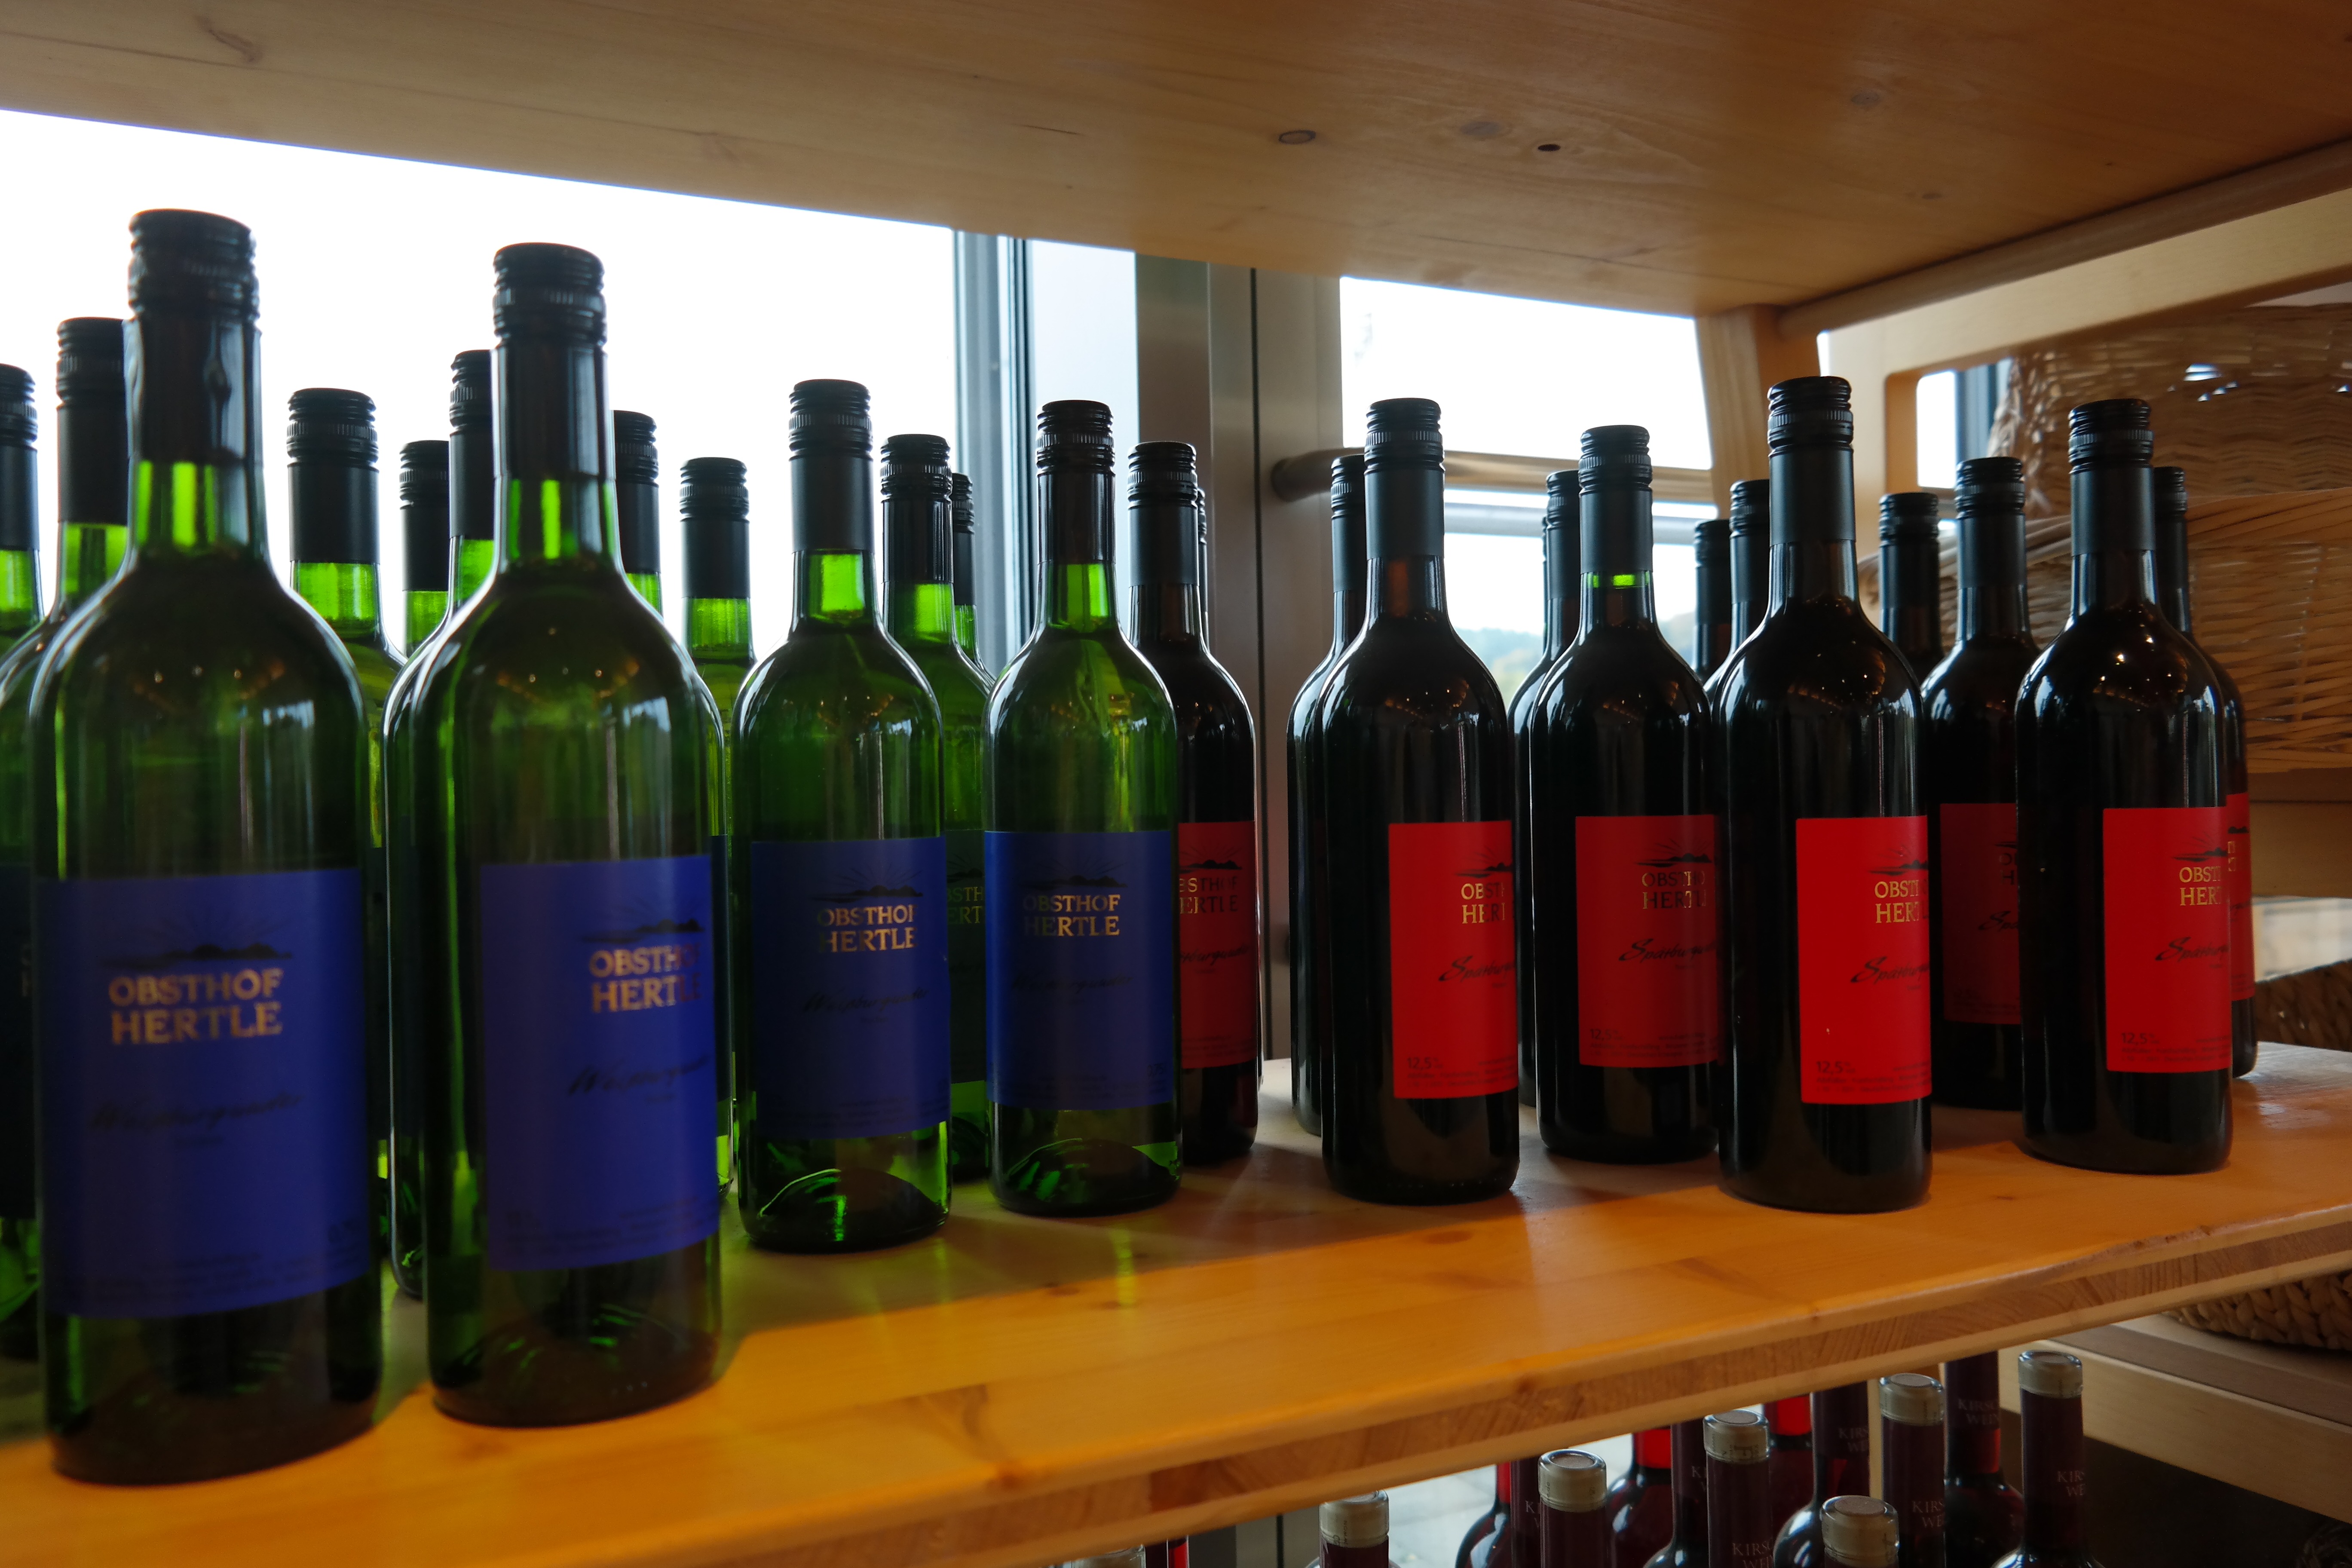
wine, green, red, drink, shelf, bottle, blue, black, red wine, alcohol, wine bottle, glass bottle, bottles, liqueur, closure, wines, wine bottles, white wine, alcoholic beverage, wine sale, man made object, distilled beverage, drinkware, wine bottle range